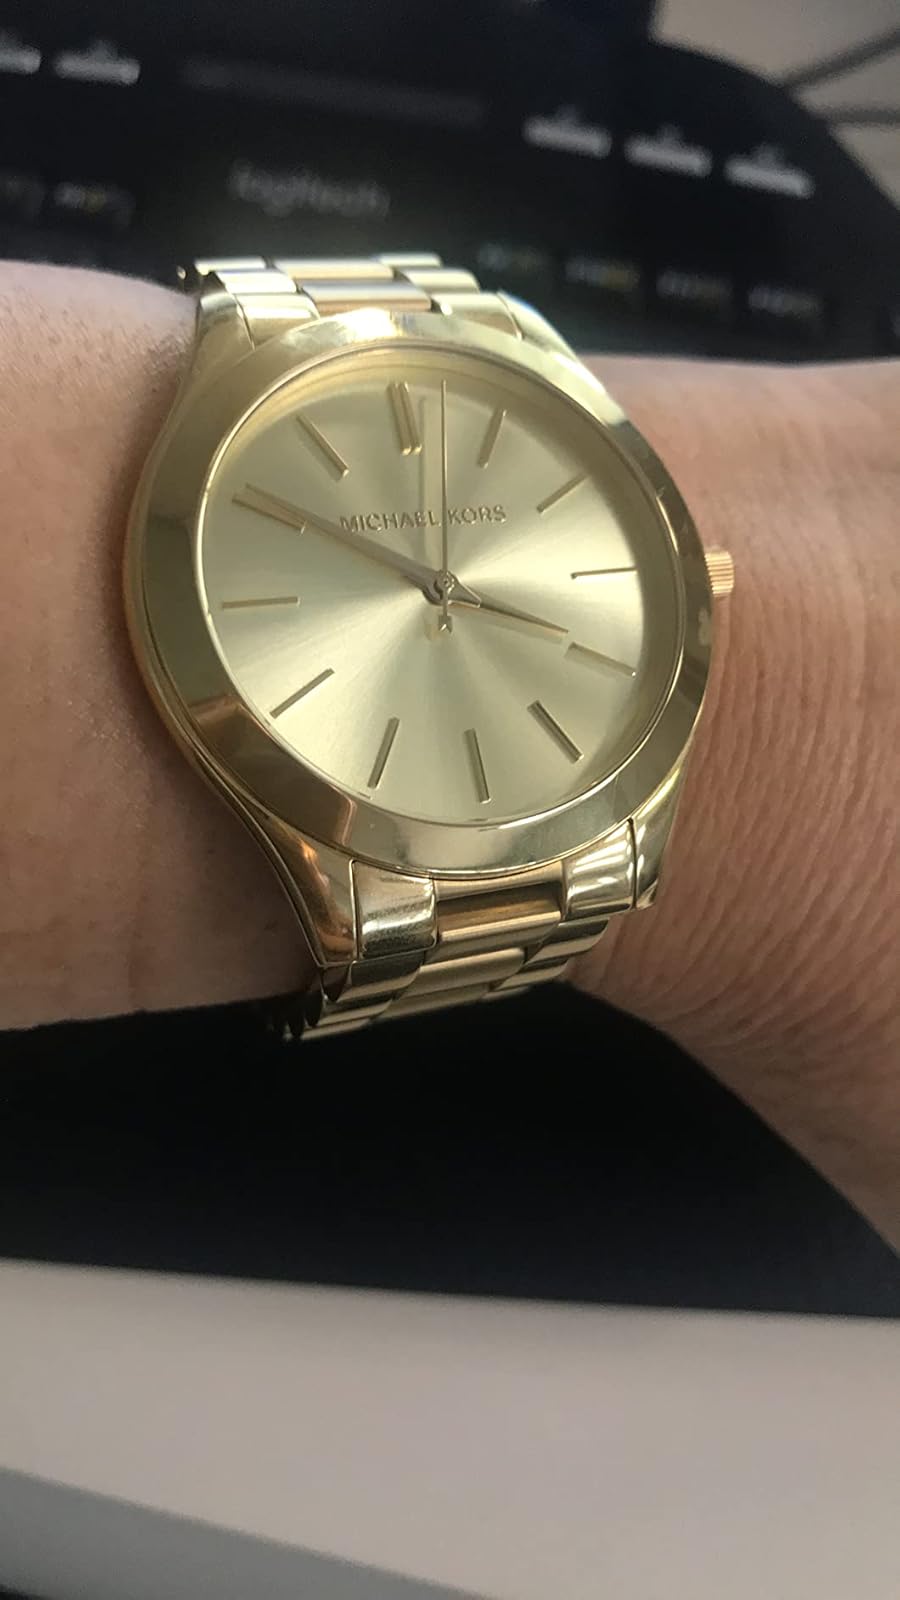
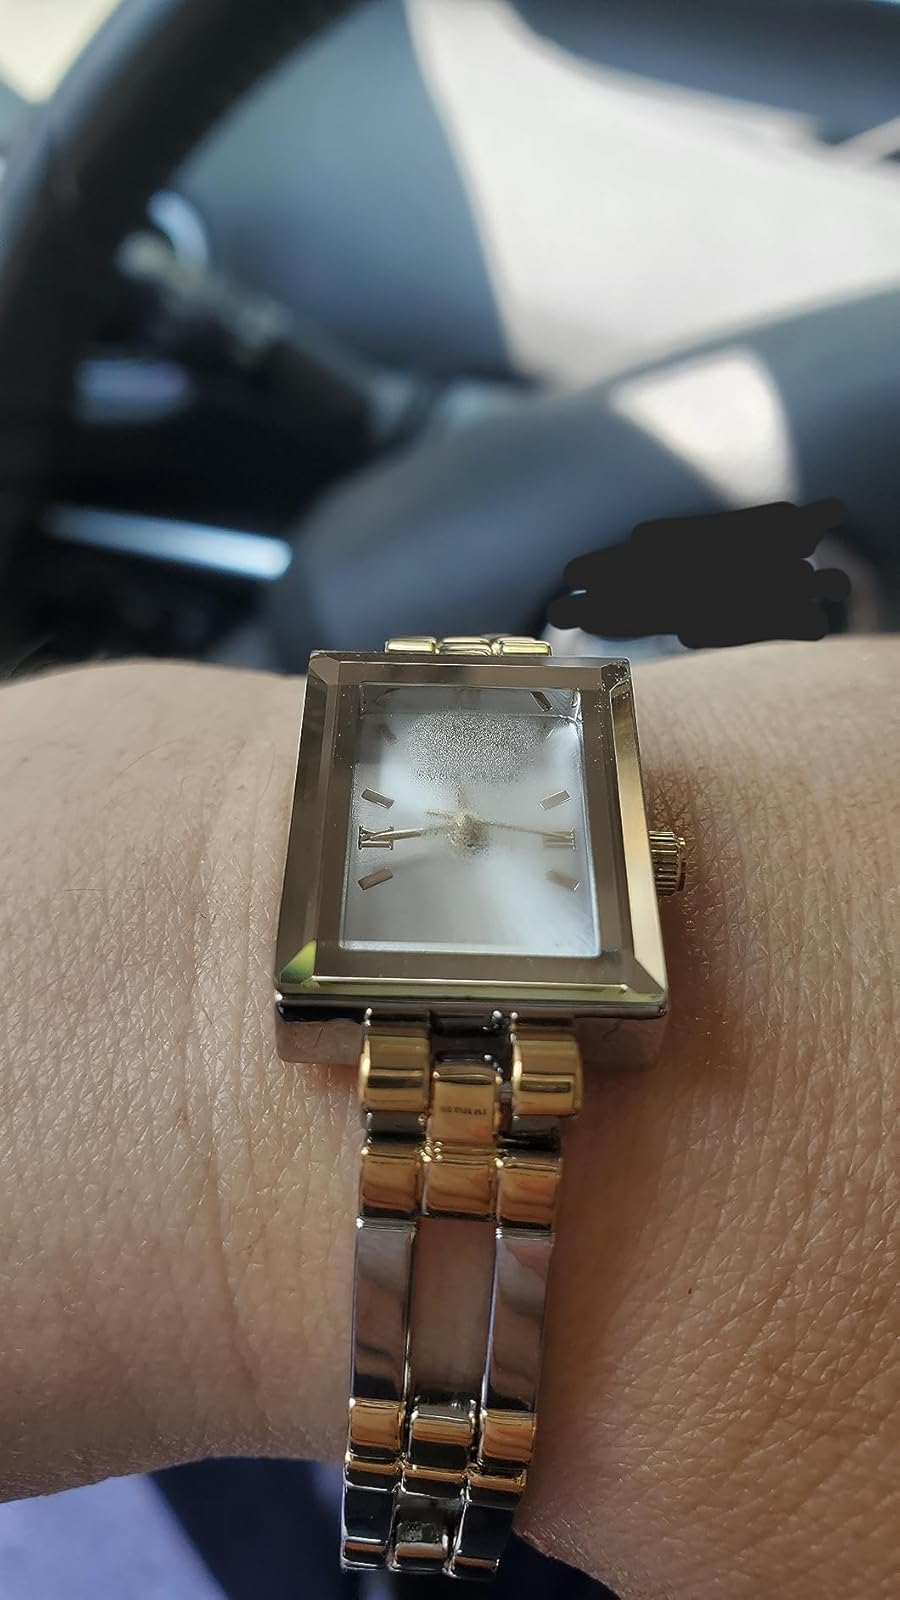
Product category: accessories_watch
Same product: no